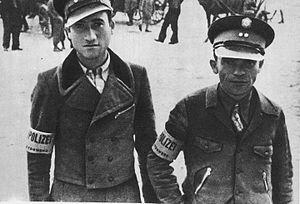
Les ghettos juifs en Pologne occupée par les Allemands ont été créés pendant la Seconde Guerre mondiale dans des centaines d'endroits à travers la Pologne occupée dans le cadre de la Shoah en Pologne. La plupart des ghettos juifs avaient été créés par l'Allemagne nazie entre octobre 1939 et juillet 1942 afin de confiner et de séparer la population juive de Pologne d'environ 3,5 millions d'habitants à des fins de persécution, de terreur et d'exploitation. Dans les petites villes, les ghettos servaient souvent de lieux de rassemblement pour le travail forcé et les actions de déportation massive, tandis que dans les centres urbains, ils ressemblaient à des îles-prisons murées décrites par certains historiens comme à peine plus que des instruments de « meurtre lent et passif », avec des cadavres jonchant les rues.